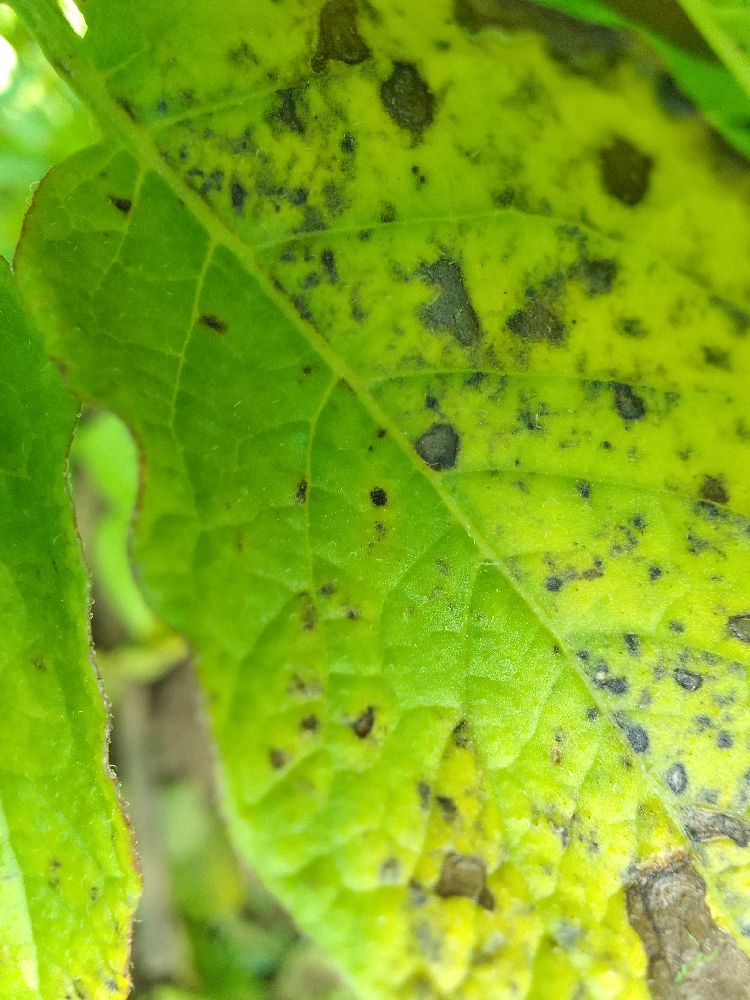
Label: Early blight